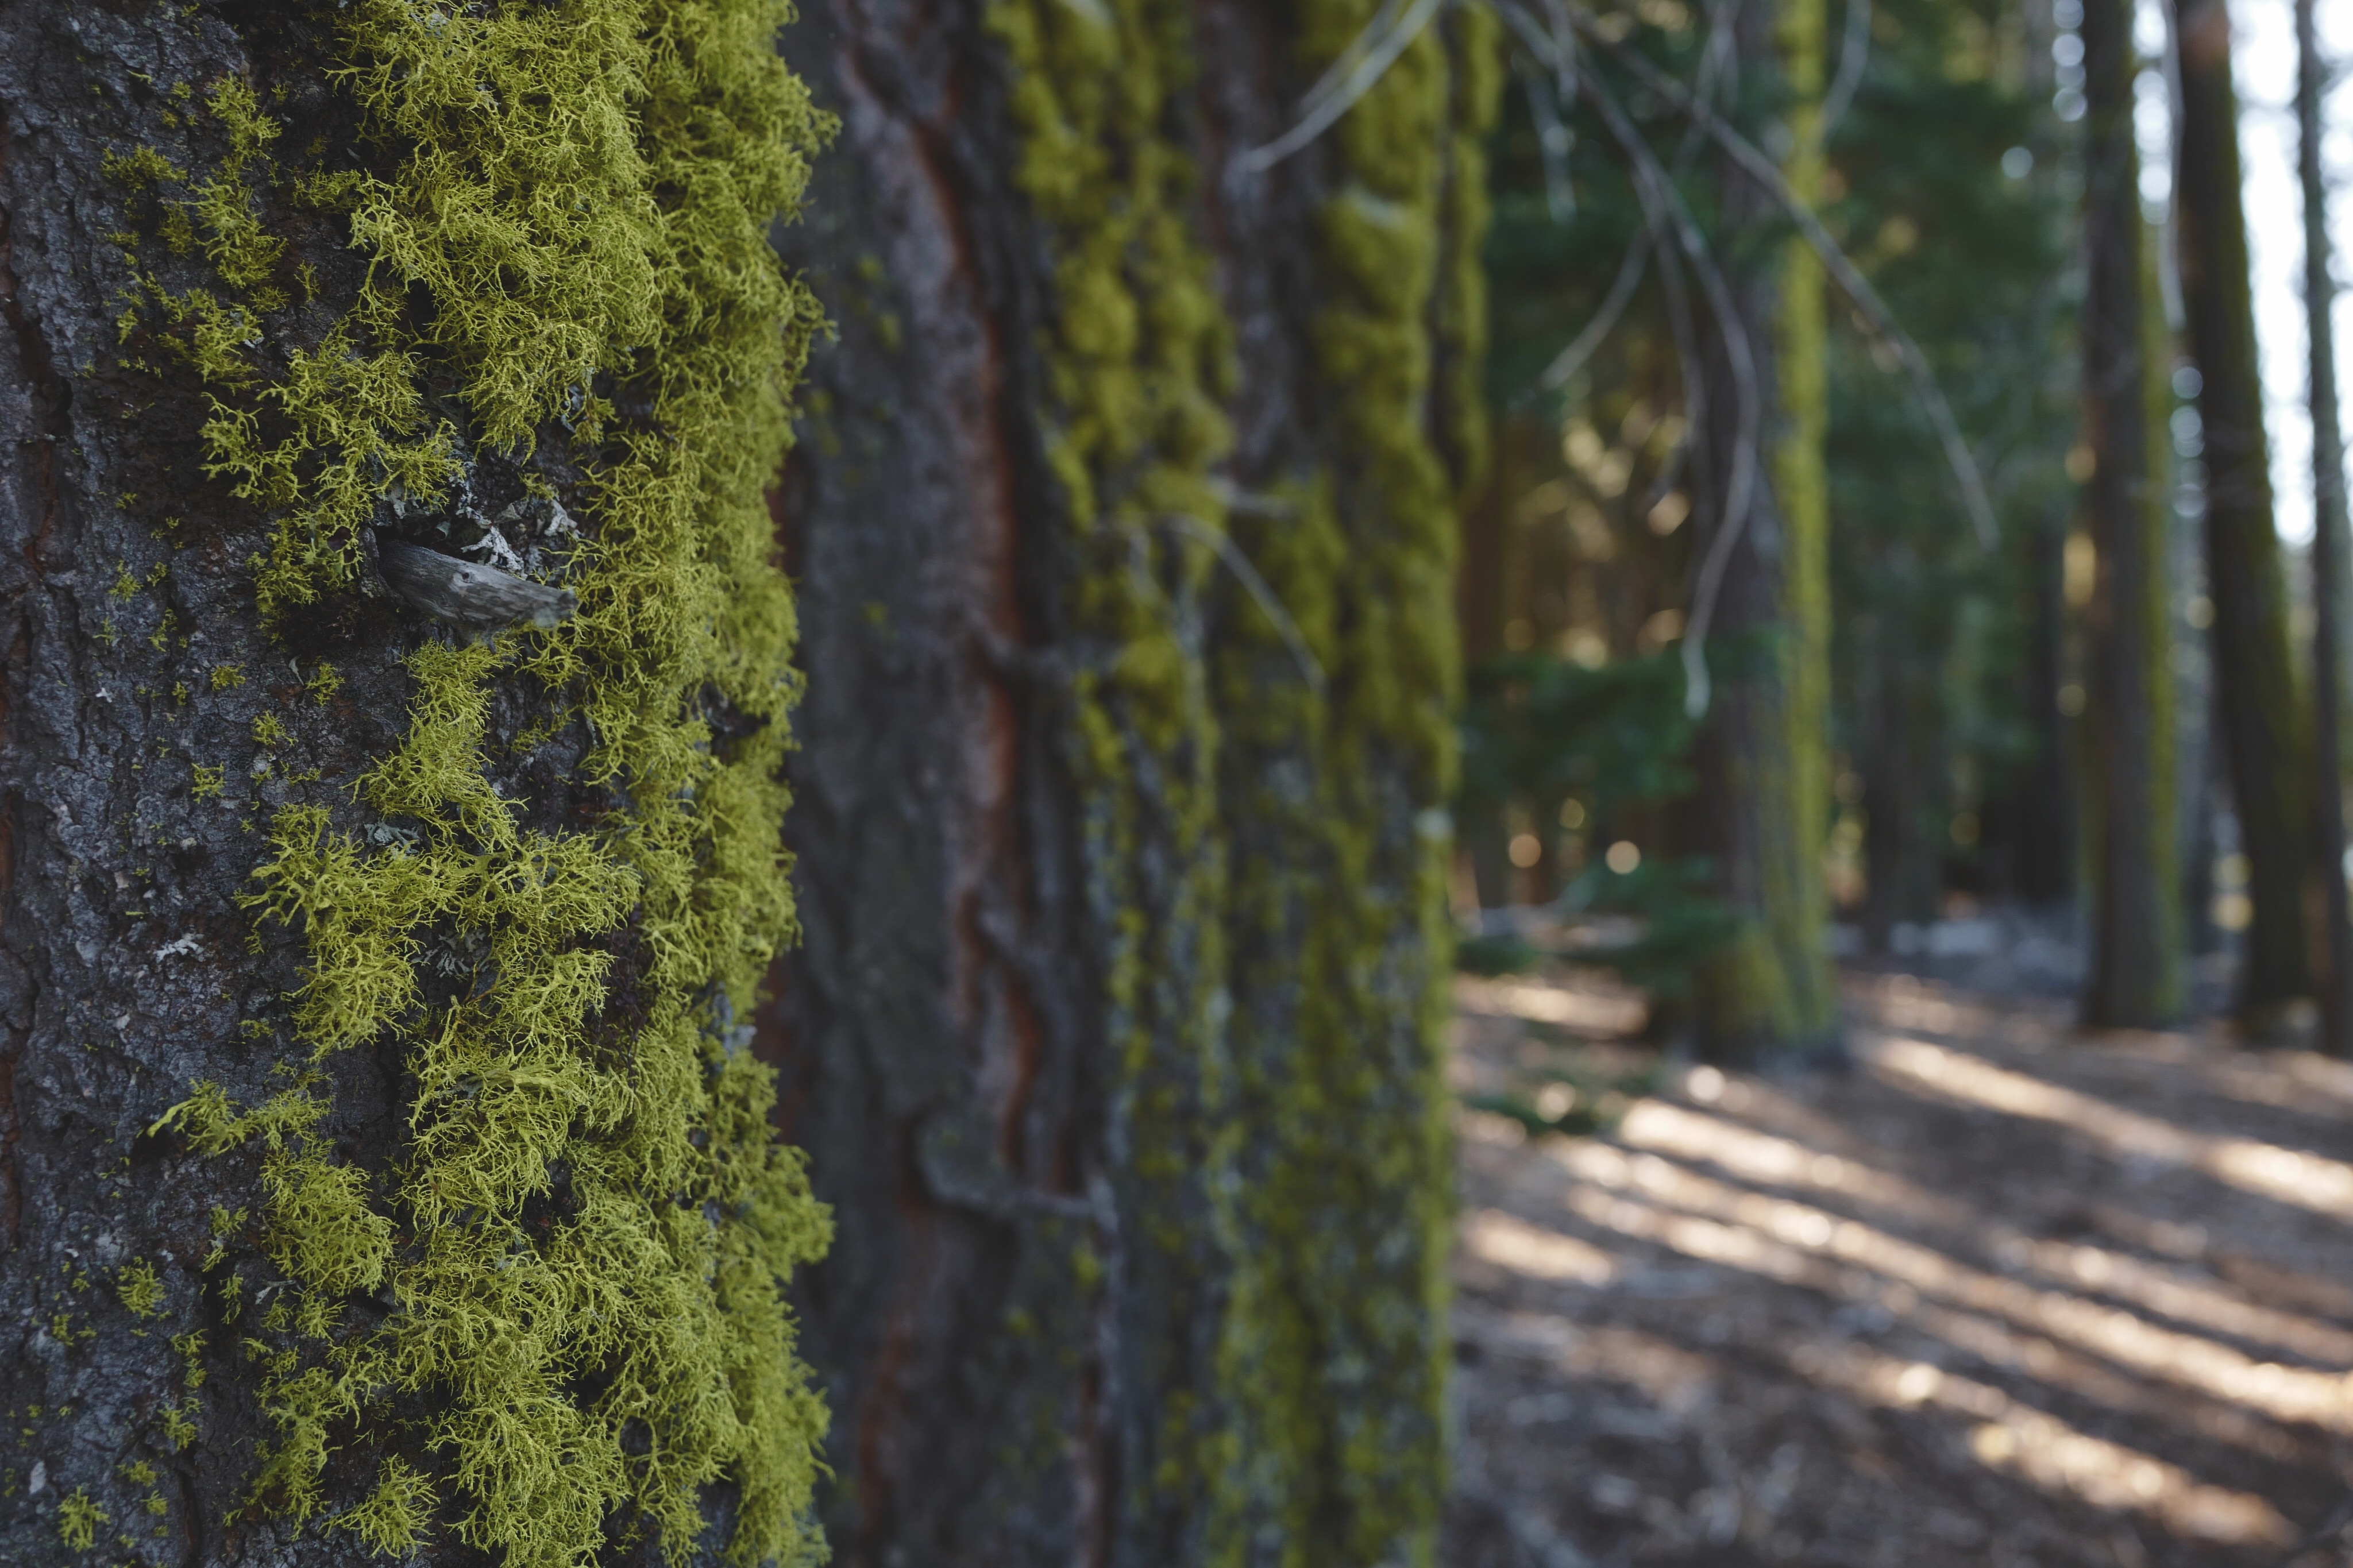
tree, nature, forest, grass, plant, sunlight, leaf, trunk, green, autumn, spruce, woodland, habitat, ecosystem, biome, natural environment, woody plant, temperate broadleaf and mixed forest, temperate coniferous forest